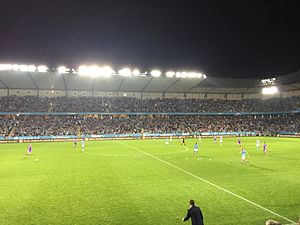
Allsvenskan 2017 / Hold / Stadion og lokation
Swedbank Stadion
Allsvenskan 2017, en del af den svenske fodboldsæson 2017, var den 93. sæson af Allsvenskan siden den blev oprettet i 1924. Sæsonen begyndte den 1. april 2017, og sluttede den 5. november 2017. Kampprogrammet for 2017-sæson blev annonceret den 9. december 2016. I alt deltog 16 hold.